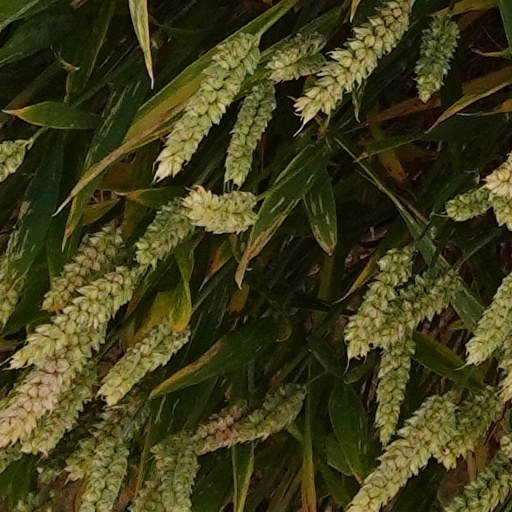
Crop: wheat